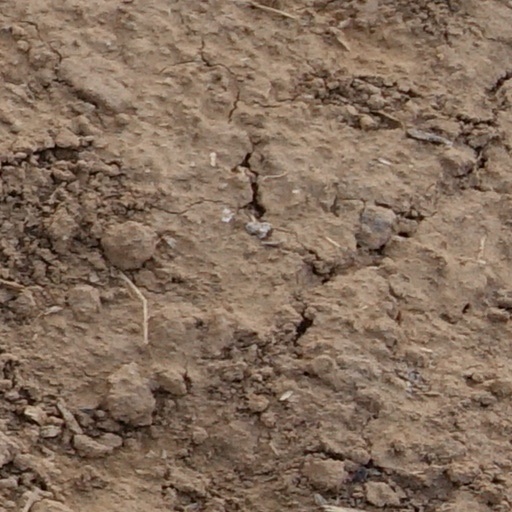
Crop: wheat